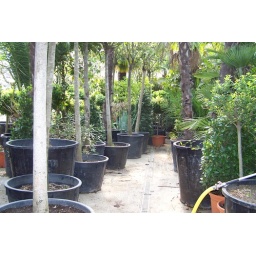
magnolia and palm trees in bathtub-sized pots